Districts of Madrid

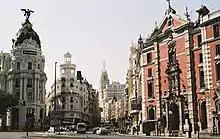
Gran Vía

As the name implies, the Gran Vía area contains one of Madrid's most important avenues, the Gran Vía (literally, "Great Way"). First and foremost it is a shopping street; however, it also contains a number of tourist accommodations, plenty of nightlife (including Madrid's large goth scene), many of Madrid's largest movie theaters and live musical shows. It is also a hub for Madrid's red-light district, as it links many side streets. One of these streets, calle Fuencarral, has become a link between the old shopping area of the center of the city, the Bohemian Malasaña, and the hip Chueca district, making of it one of the most cosmopolitan areas of the city.